Mignon Bowen-Phillips

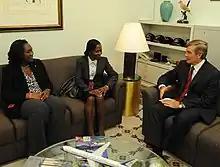
Bowen-Phillips (left) meets U.S. Ambassador Hardt (2011)

As Chairperson of the Avon Community Help Fund (ACHF) Breast Cancer Committee, Bowen-Phillips was instrumental raising awareness for breast cancer in Guyana. She managed the yearly work plan of the ACHF as well as Breast Cancer Awareness month activities, and was the primary breast cancer awareness advocate liaising with the Ministry of Health in Guyana. She was also instrumental in raising awareness for breast cancer and cervical cancer in Guyana through the Periwinkle Club.